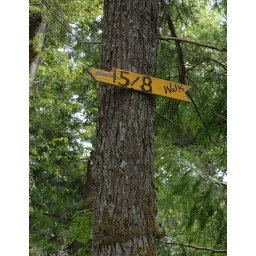
Trail sign beside road